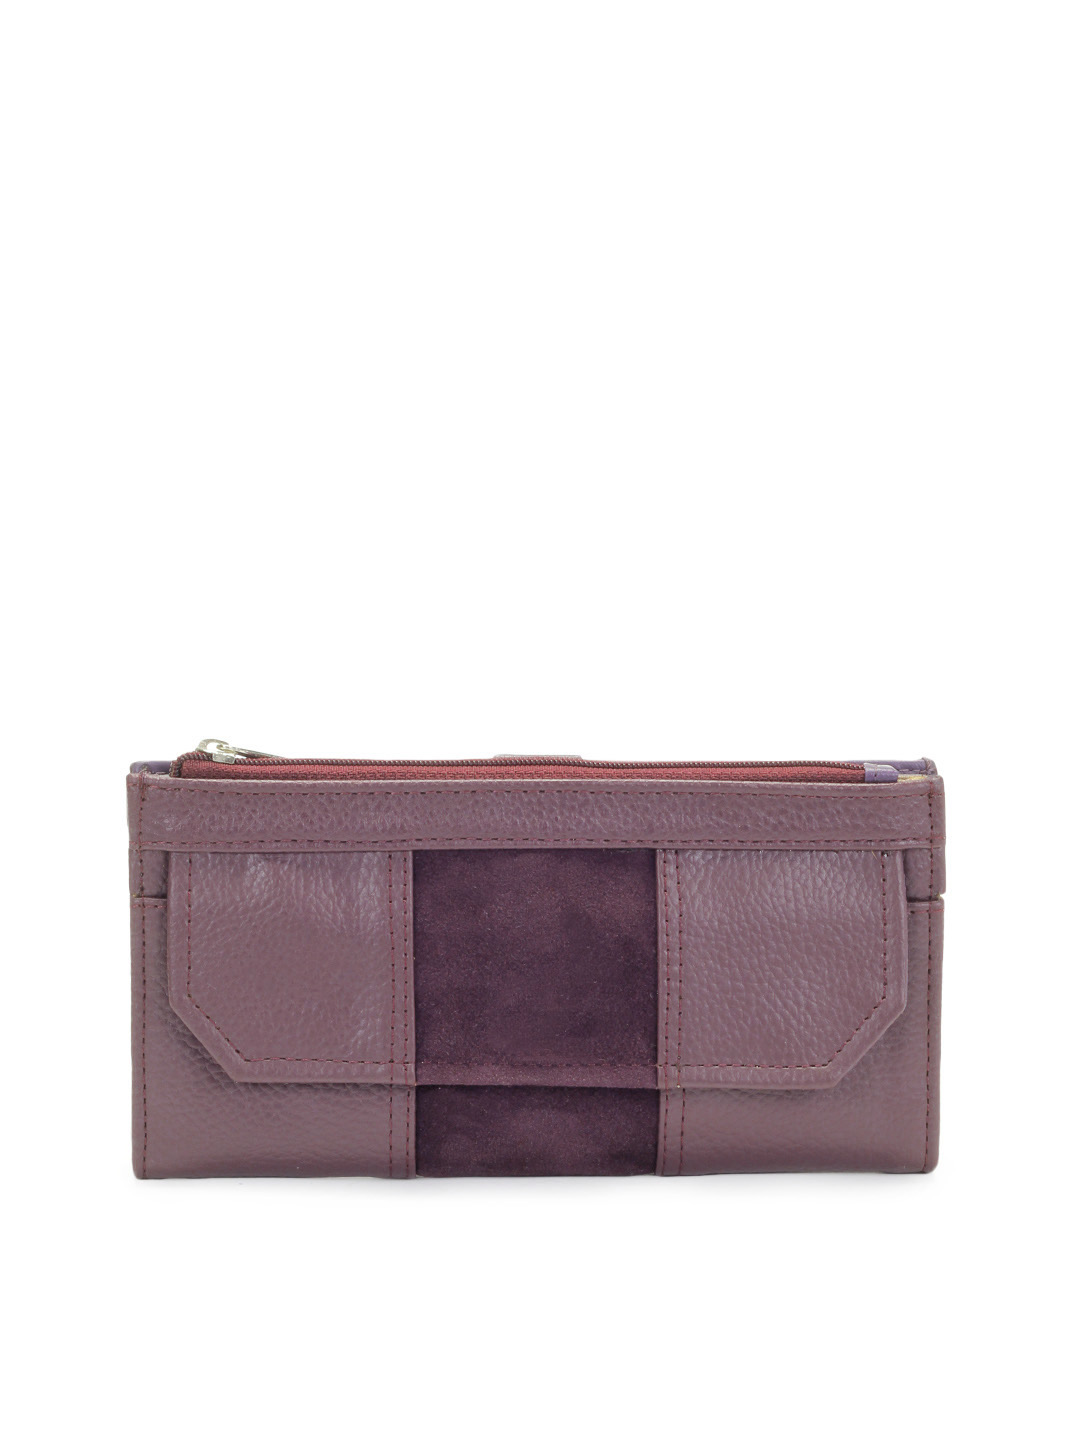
Baggit Women Purple Wallet
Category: Accessories / Wallets / Wallets
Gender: Women
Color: Purple
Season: Winter 2016
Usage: Casual